Land change modeling

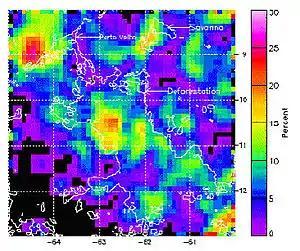
Predicting the effects of deforestation on rainfall in Brazil, an example of land change modeling.

Land change models (LCMs) describe, project, and explain changes in and the dynamics of land use and land-cover. LCMs are a means of understanding ways that humans change the Earth's surface in the past, present, and future.